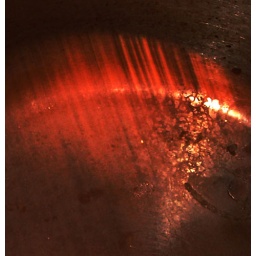
the light above the stove cast a red glow on the pan